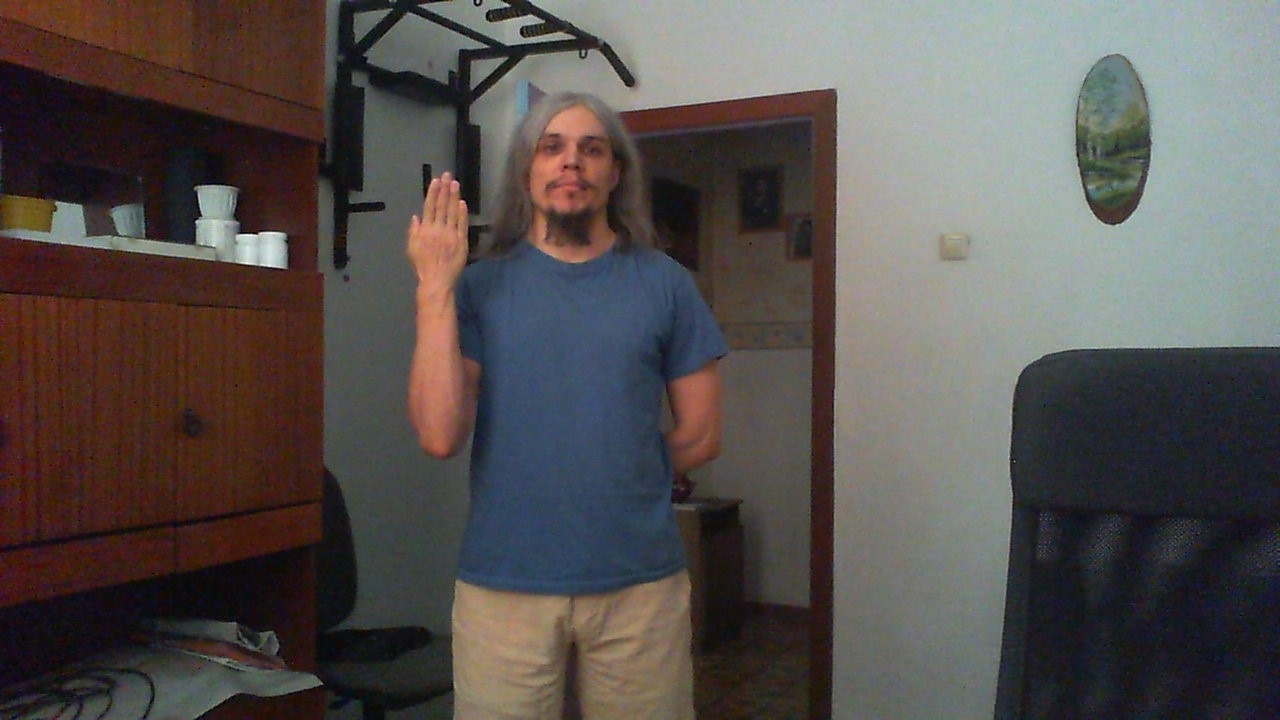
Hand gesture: stop_inverted